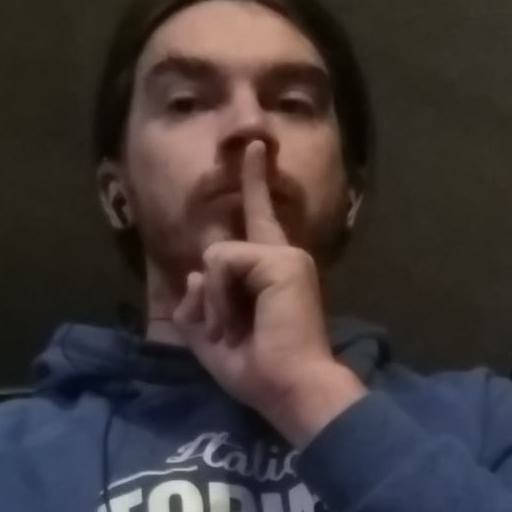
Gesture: mute